Earthworm Tractors

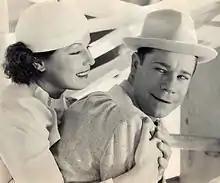
Film still with June Travis and Joe E. Brown

Earthworm Tractors is a 1936 American comedy film directed by Ray Enright and starring Joe E. Brown, June Travis and Guy Kibbee. The film is also known as A Natural Born Salesman in the United Kingdom.